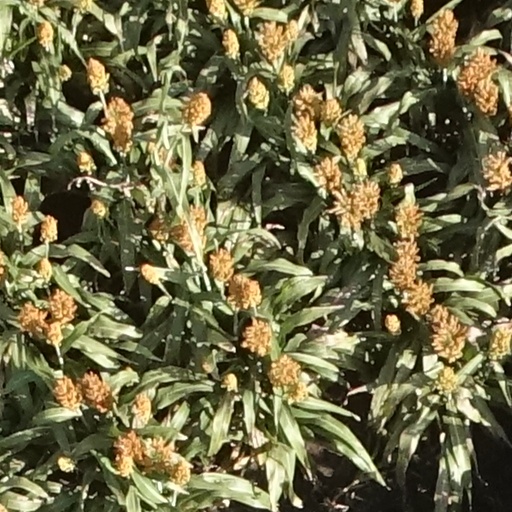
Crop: sorghum